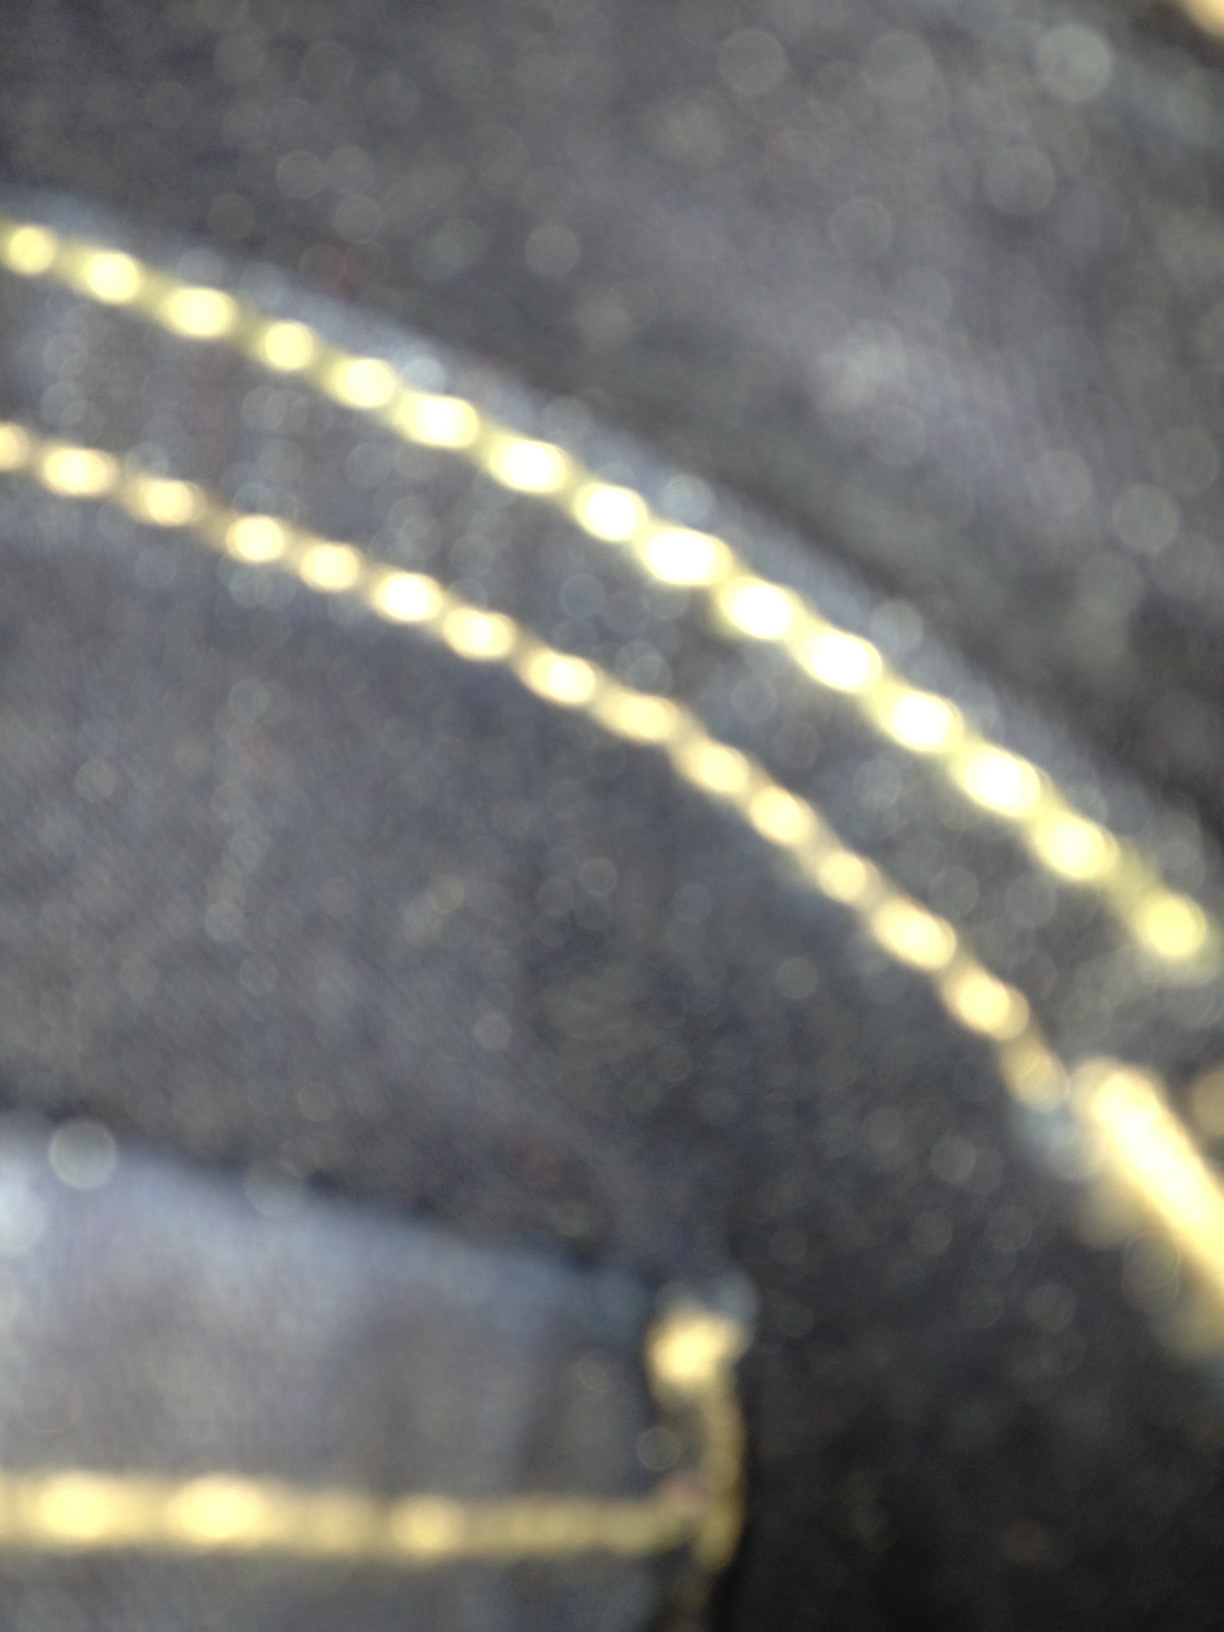Question: Does it say anything?
Answer: no